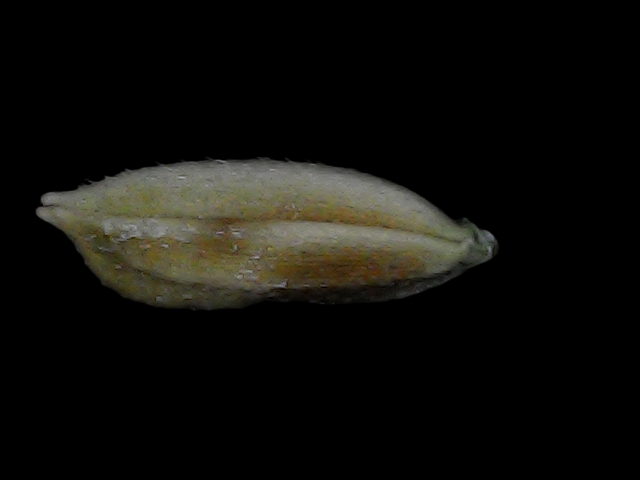
Rice variety: Bd93